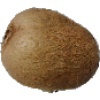
Label: Kiwi 1